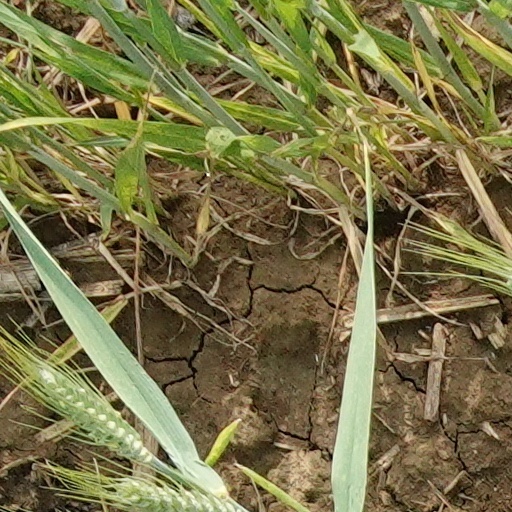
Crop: wheat